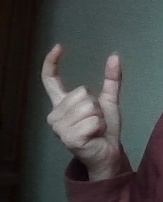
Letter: nun